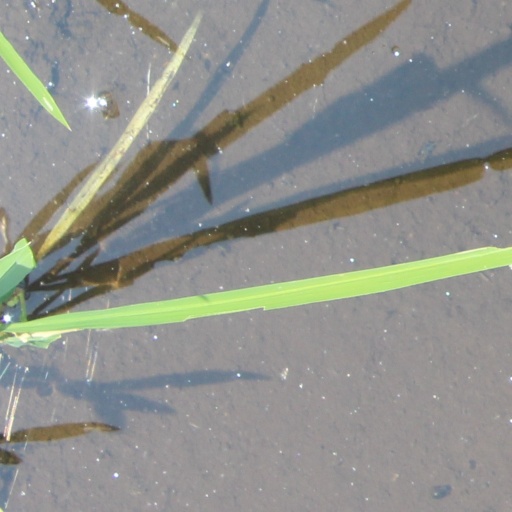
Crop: rice